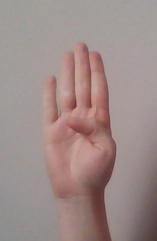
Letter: kaaf